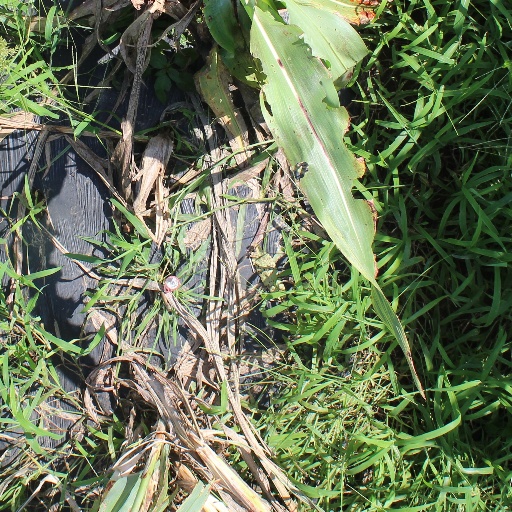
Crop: sorghum